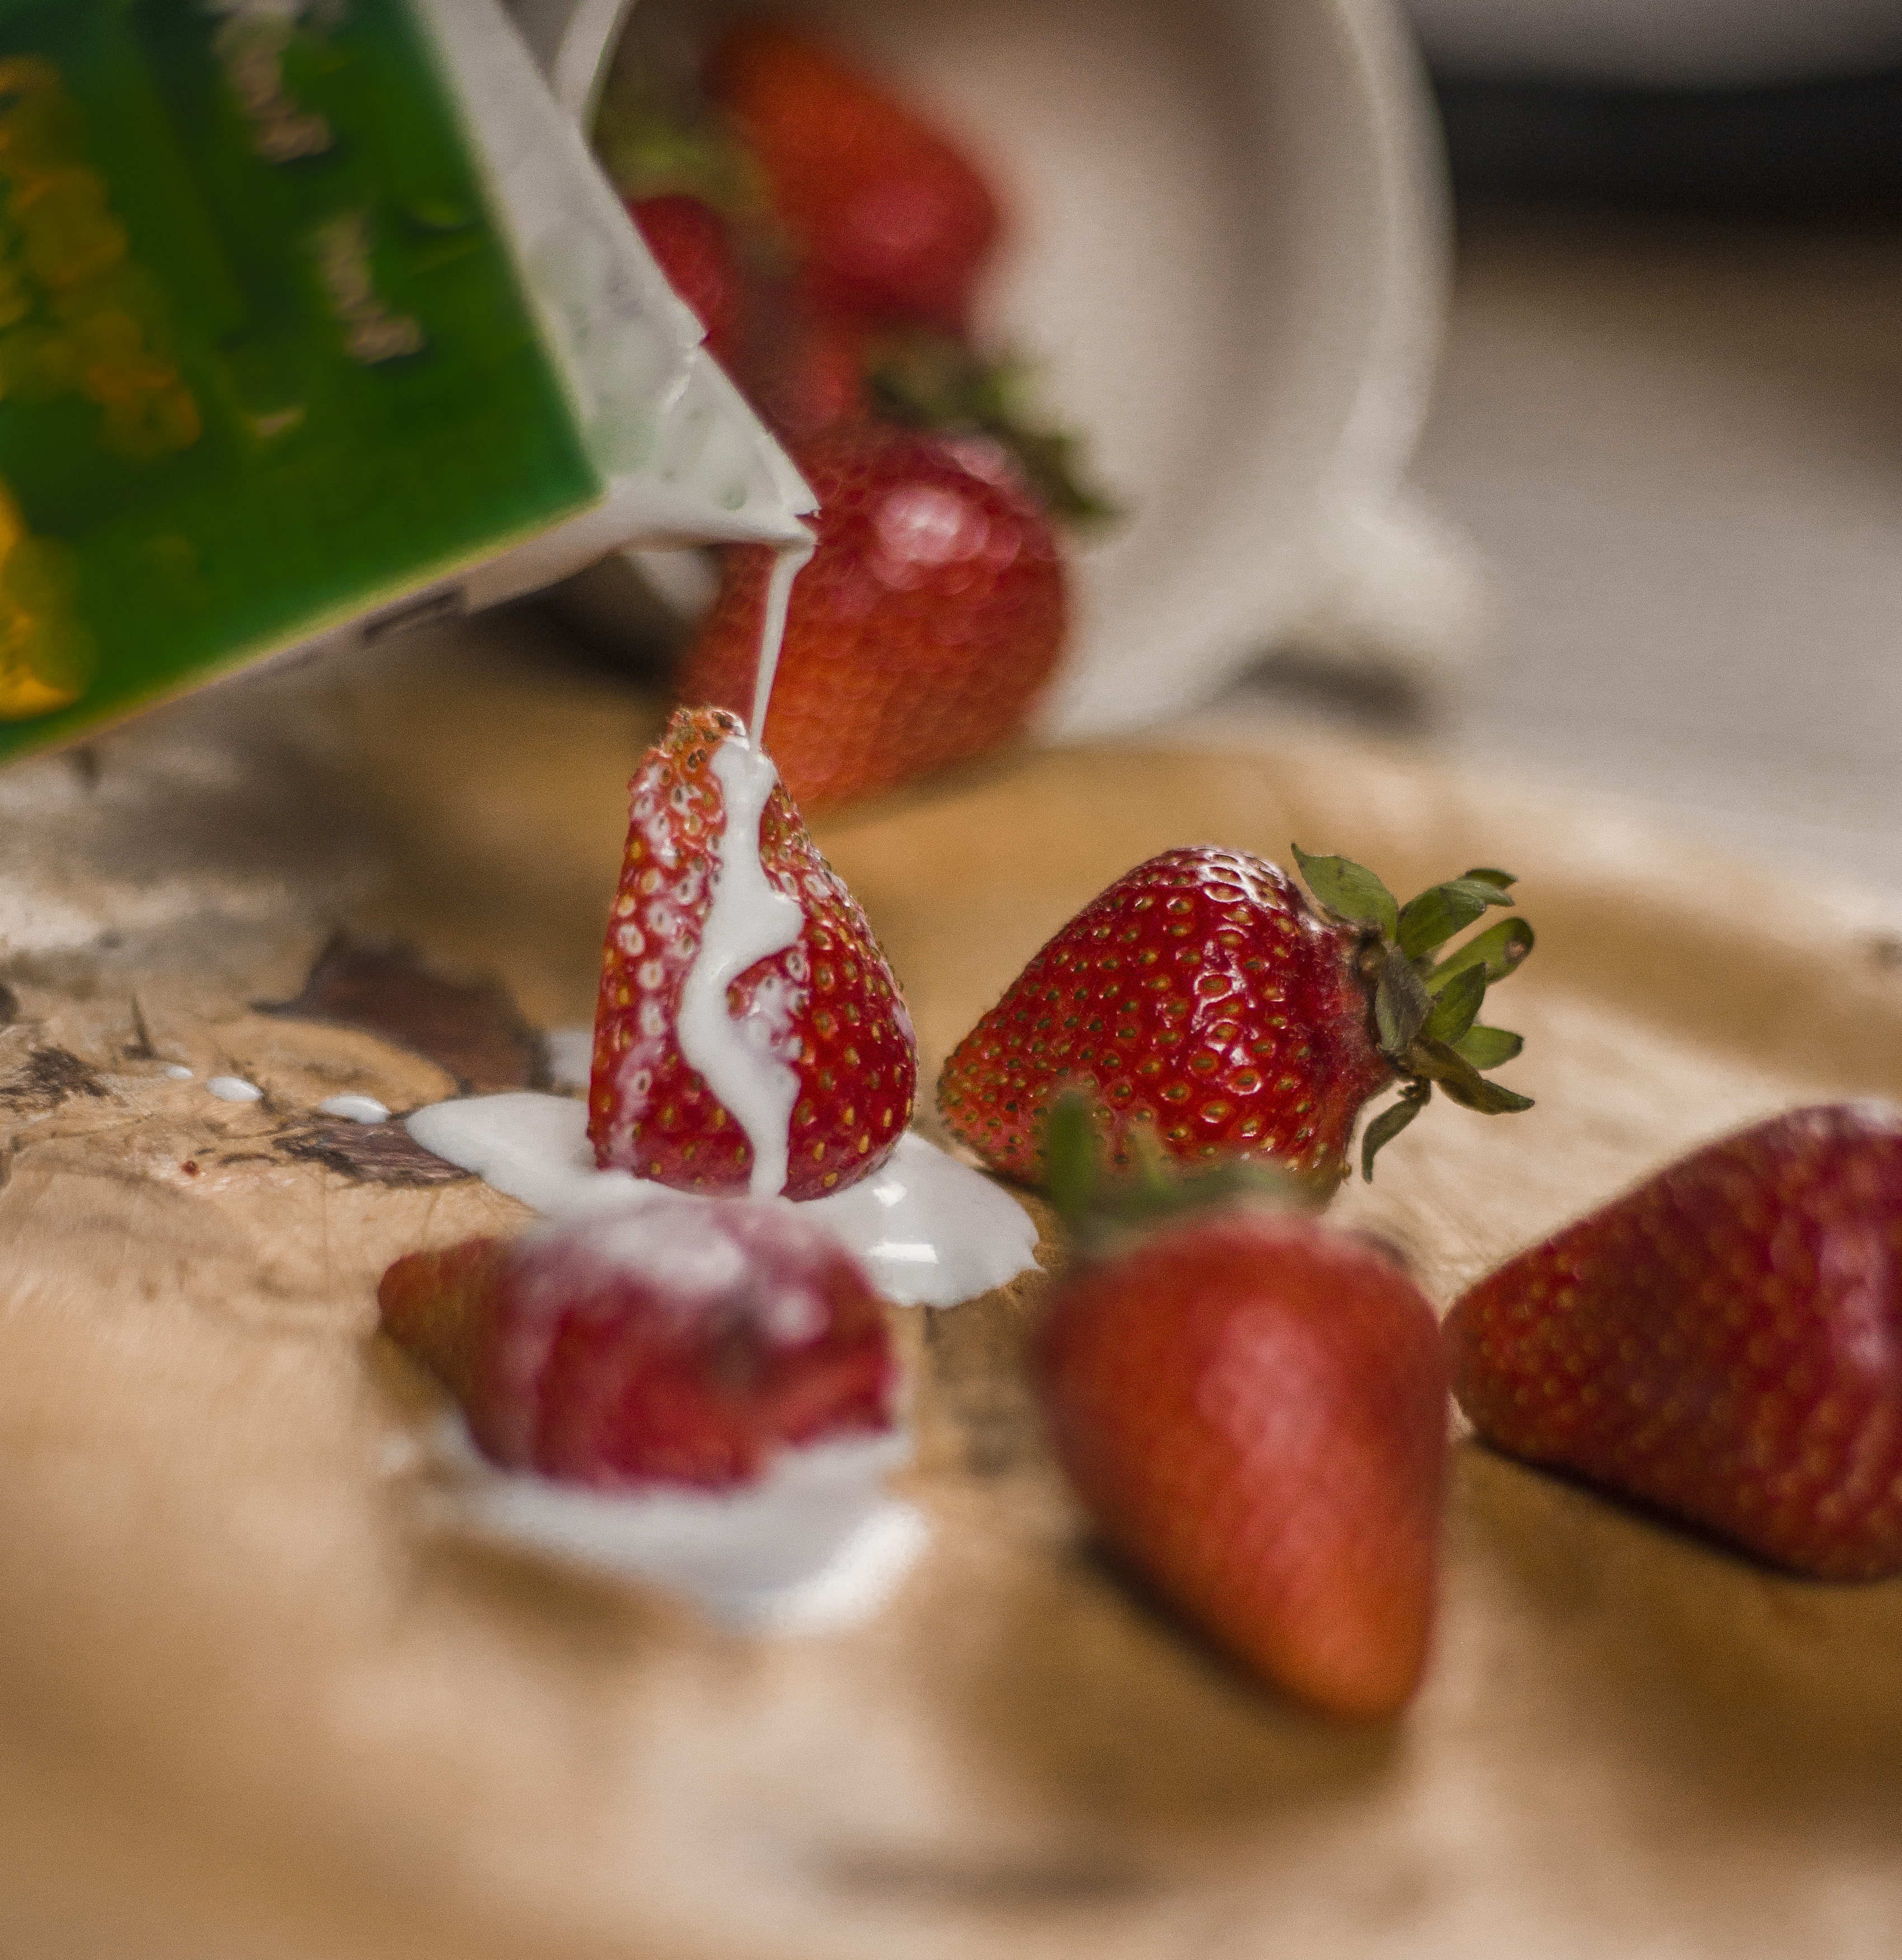
strawberry, red, fruit, sun, summer, vitamin, cream, milch, strawberries, food, sweetness, plant, cuisine, dish, berry, produce, dessert